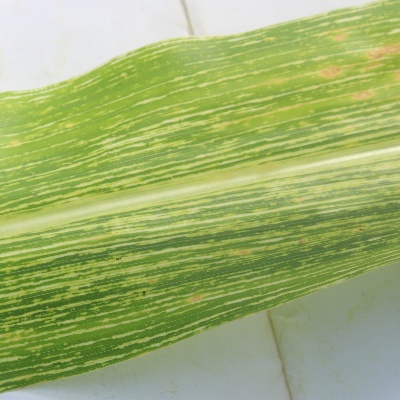
Crop: Maize
Condition: streak virus